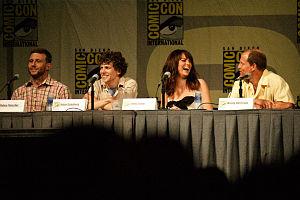
Bienvenue à Zombieland est une comédie horrifique américaine réalisée par Ruben Fleischer, sortie en 2009.